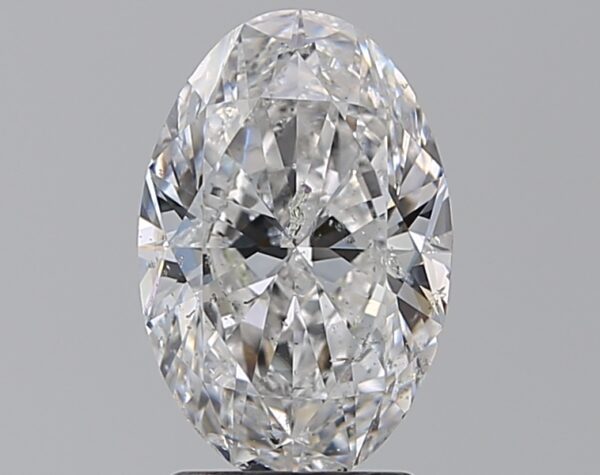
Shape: oval
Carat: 2.2
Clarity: SI2
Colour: E
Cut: EX
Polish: EX
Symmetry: EX
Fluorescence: N
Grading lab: IGI
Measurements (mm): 10.63 x 7.04 x 4.4